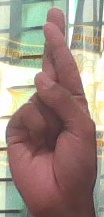
ASL sign: R